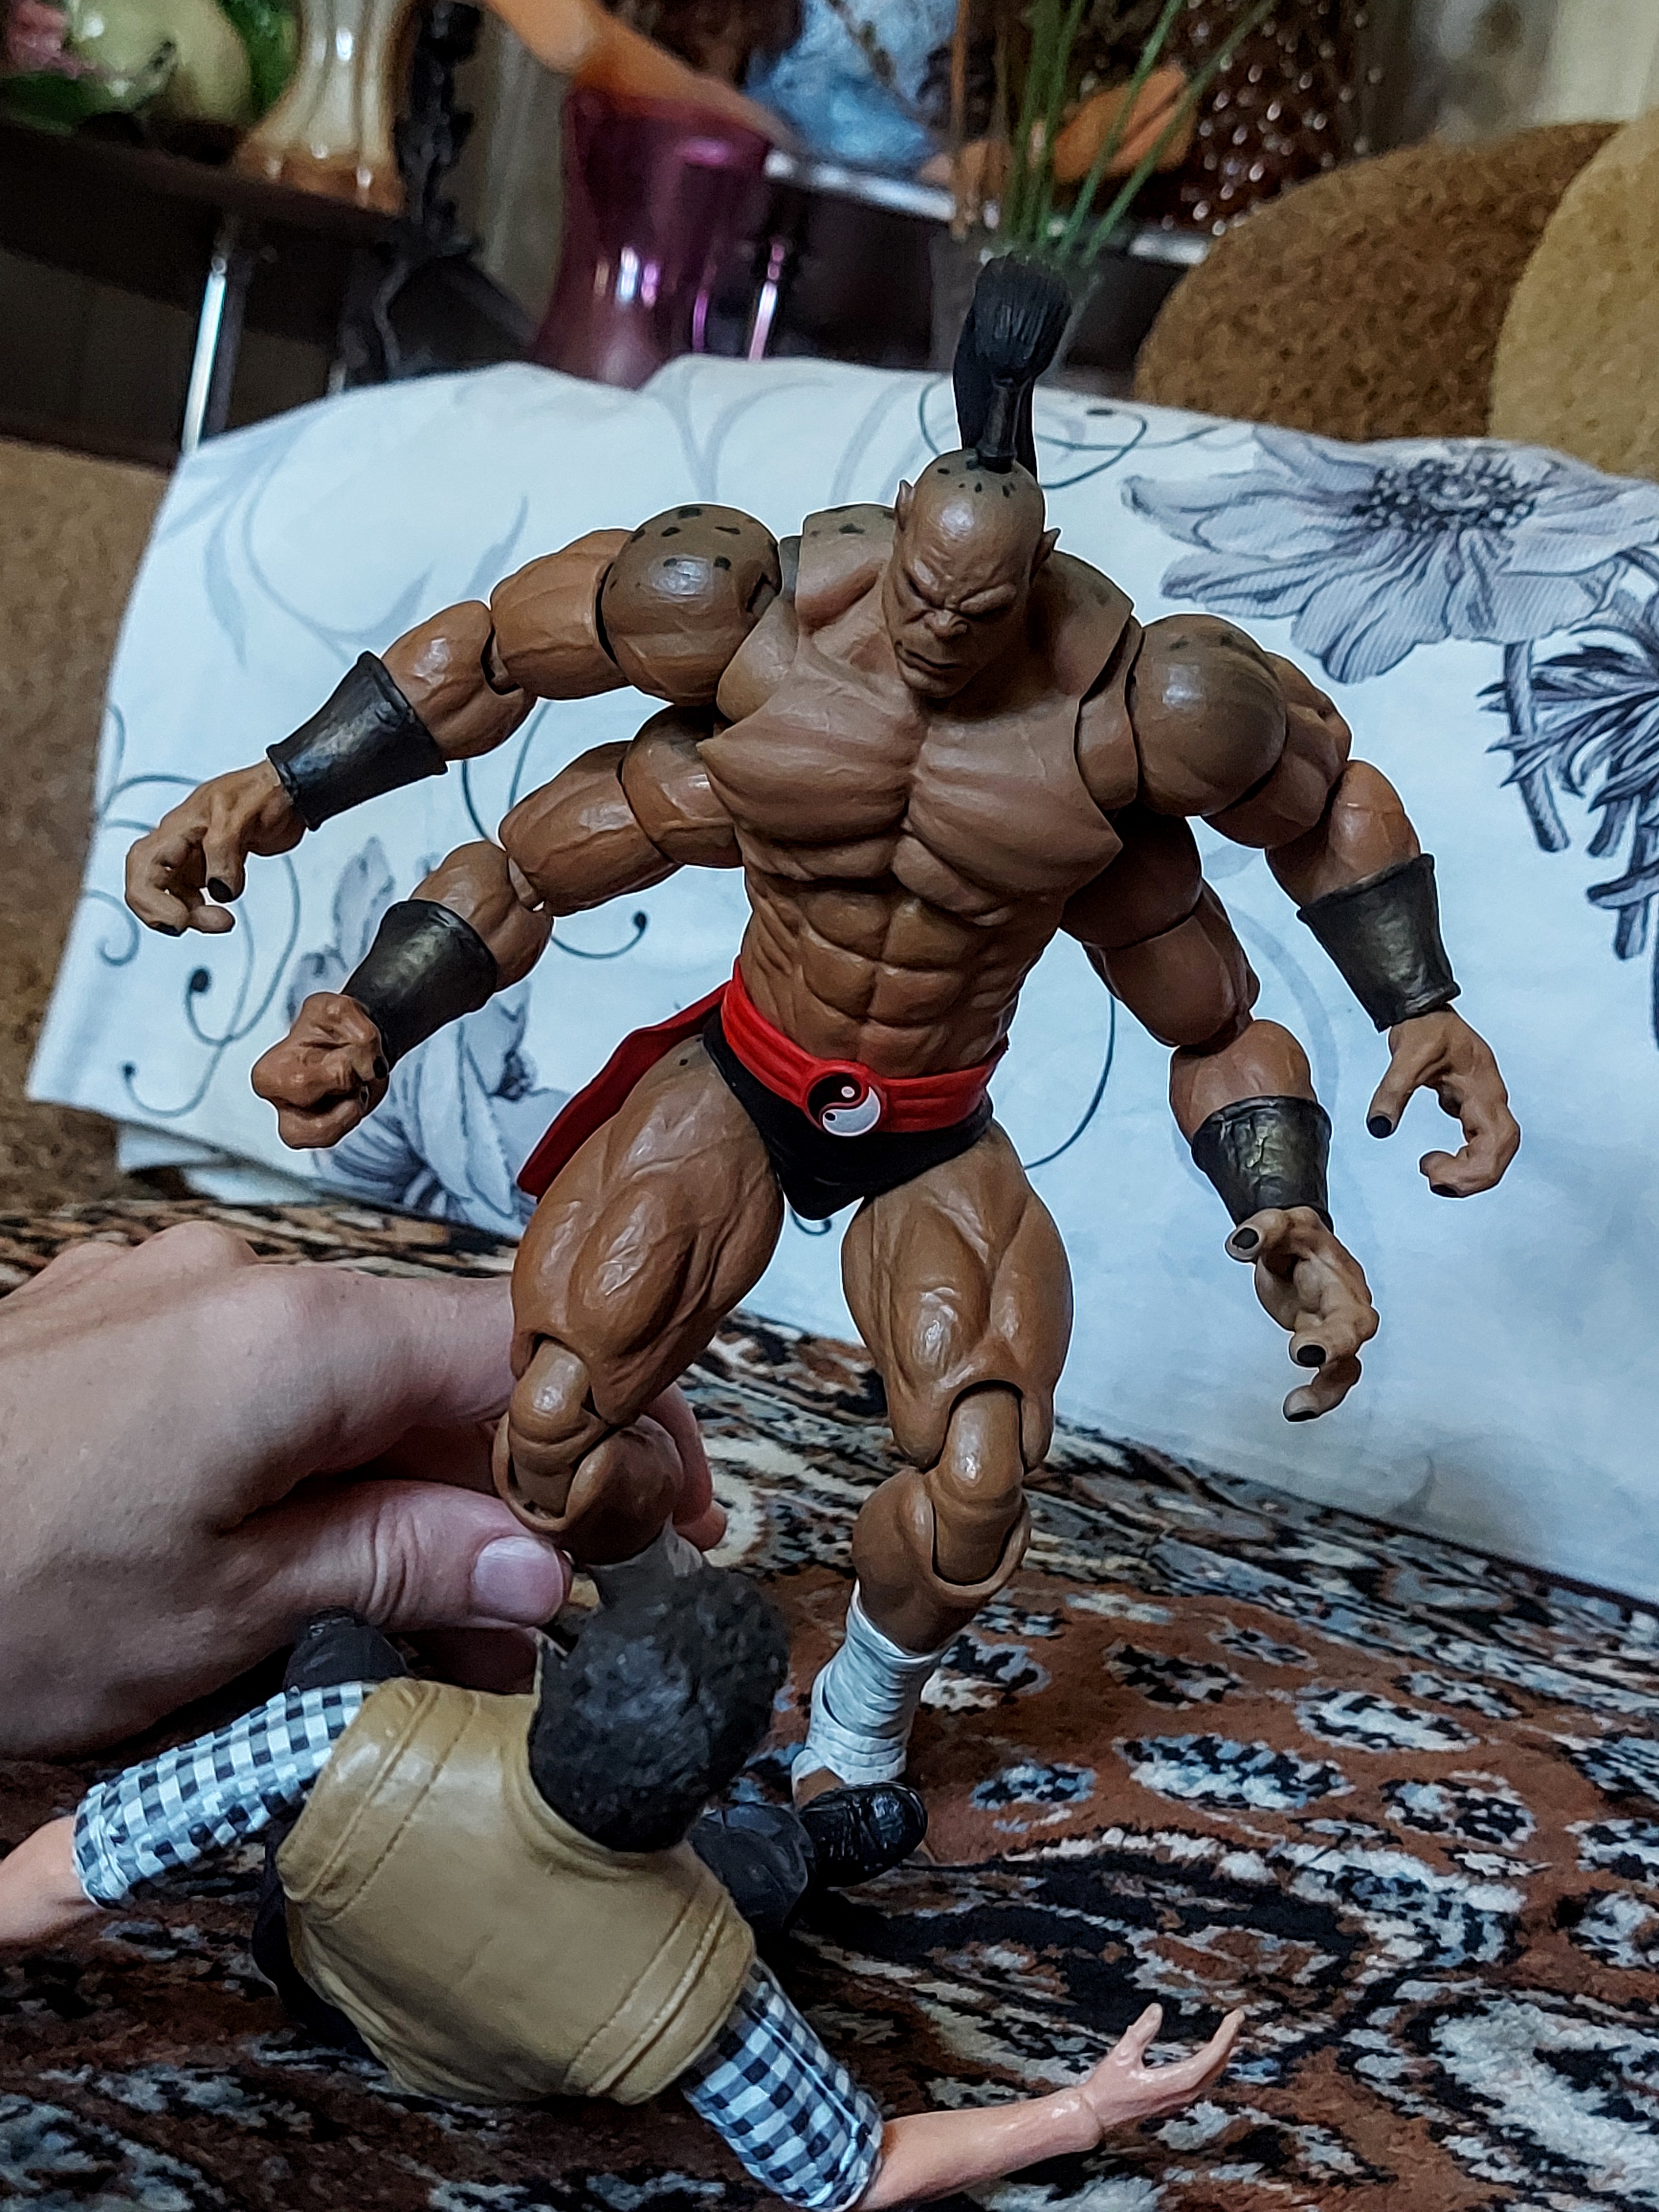
Shokan, storm, collectibles, warrior, fighter, action, figure, cartoon, art, toy, fictional character, chest, action figure, fiction, event, metal, Barechested, comics, hero, flesh, sculpture, costume, illustration, action film, collectable, captain america, animation, mythology, visual arts, cg artwork, figurine, superhero